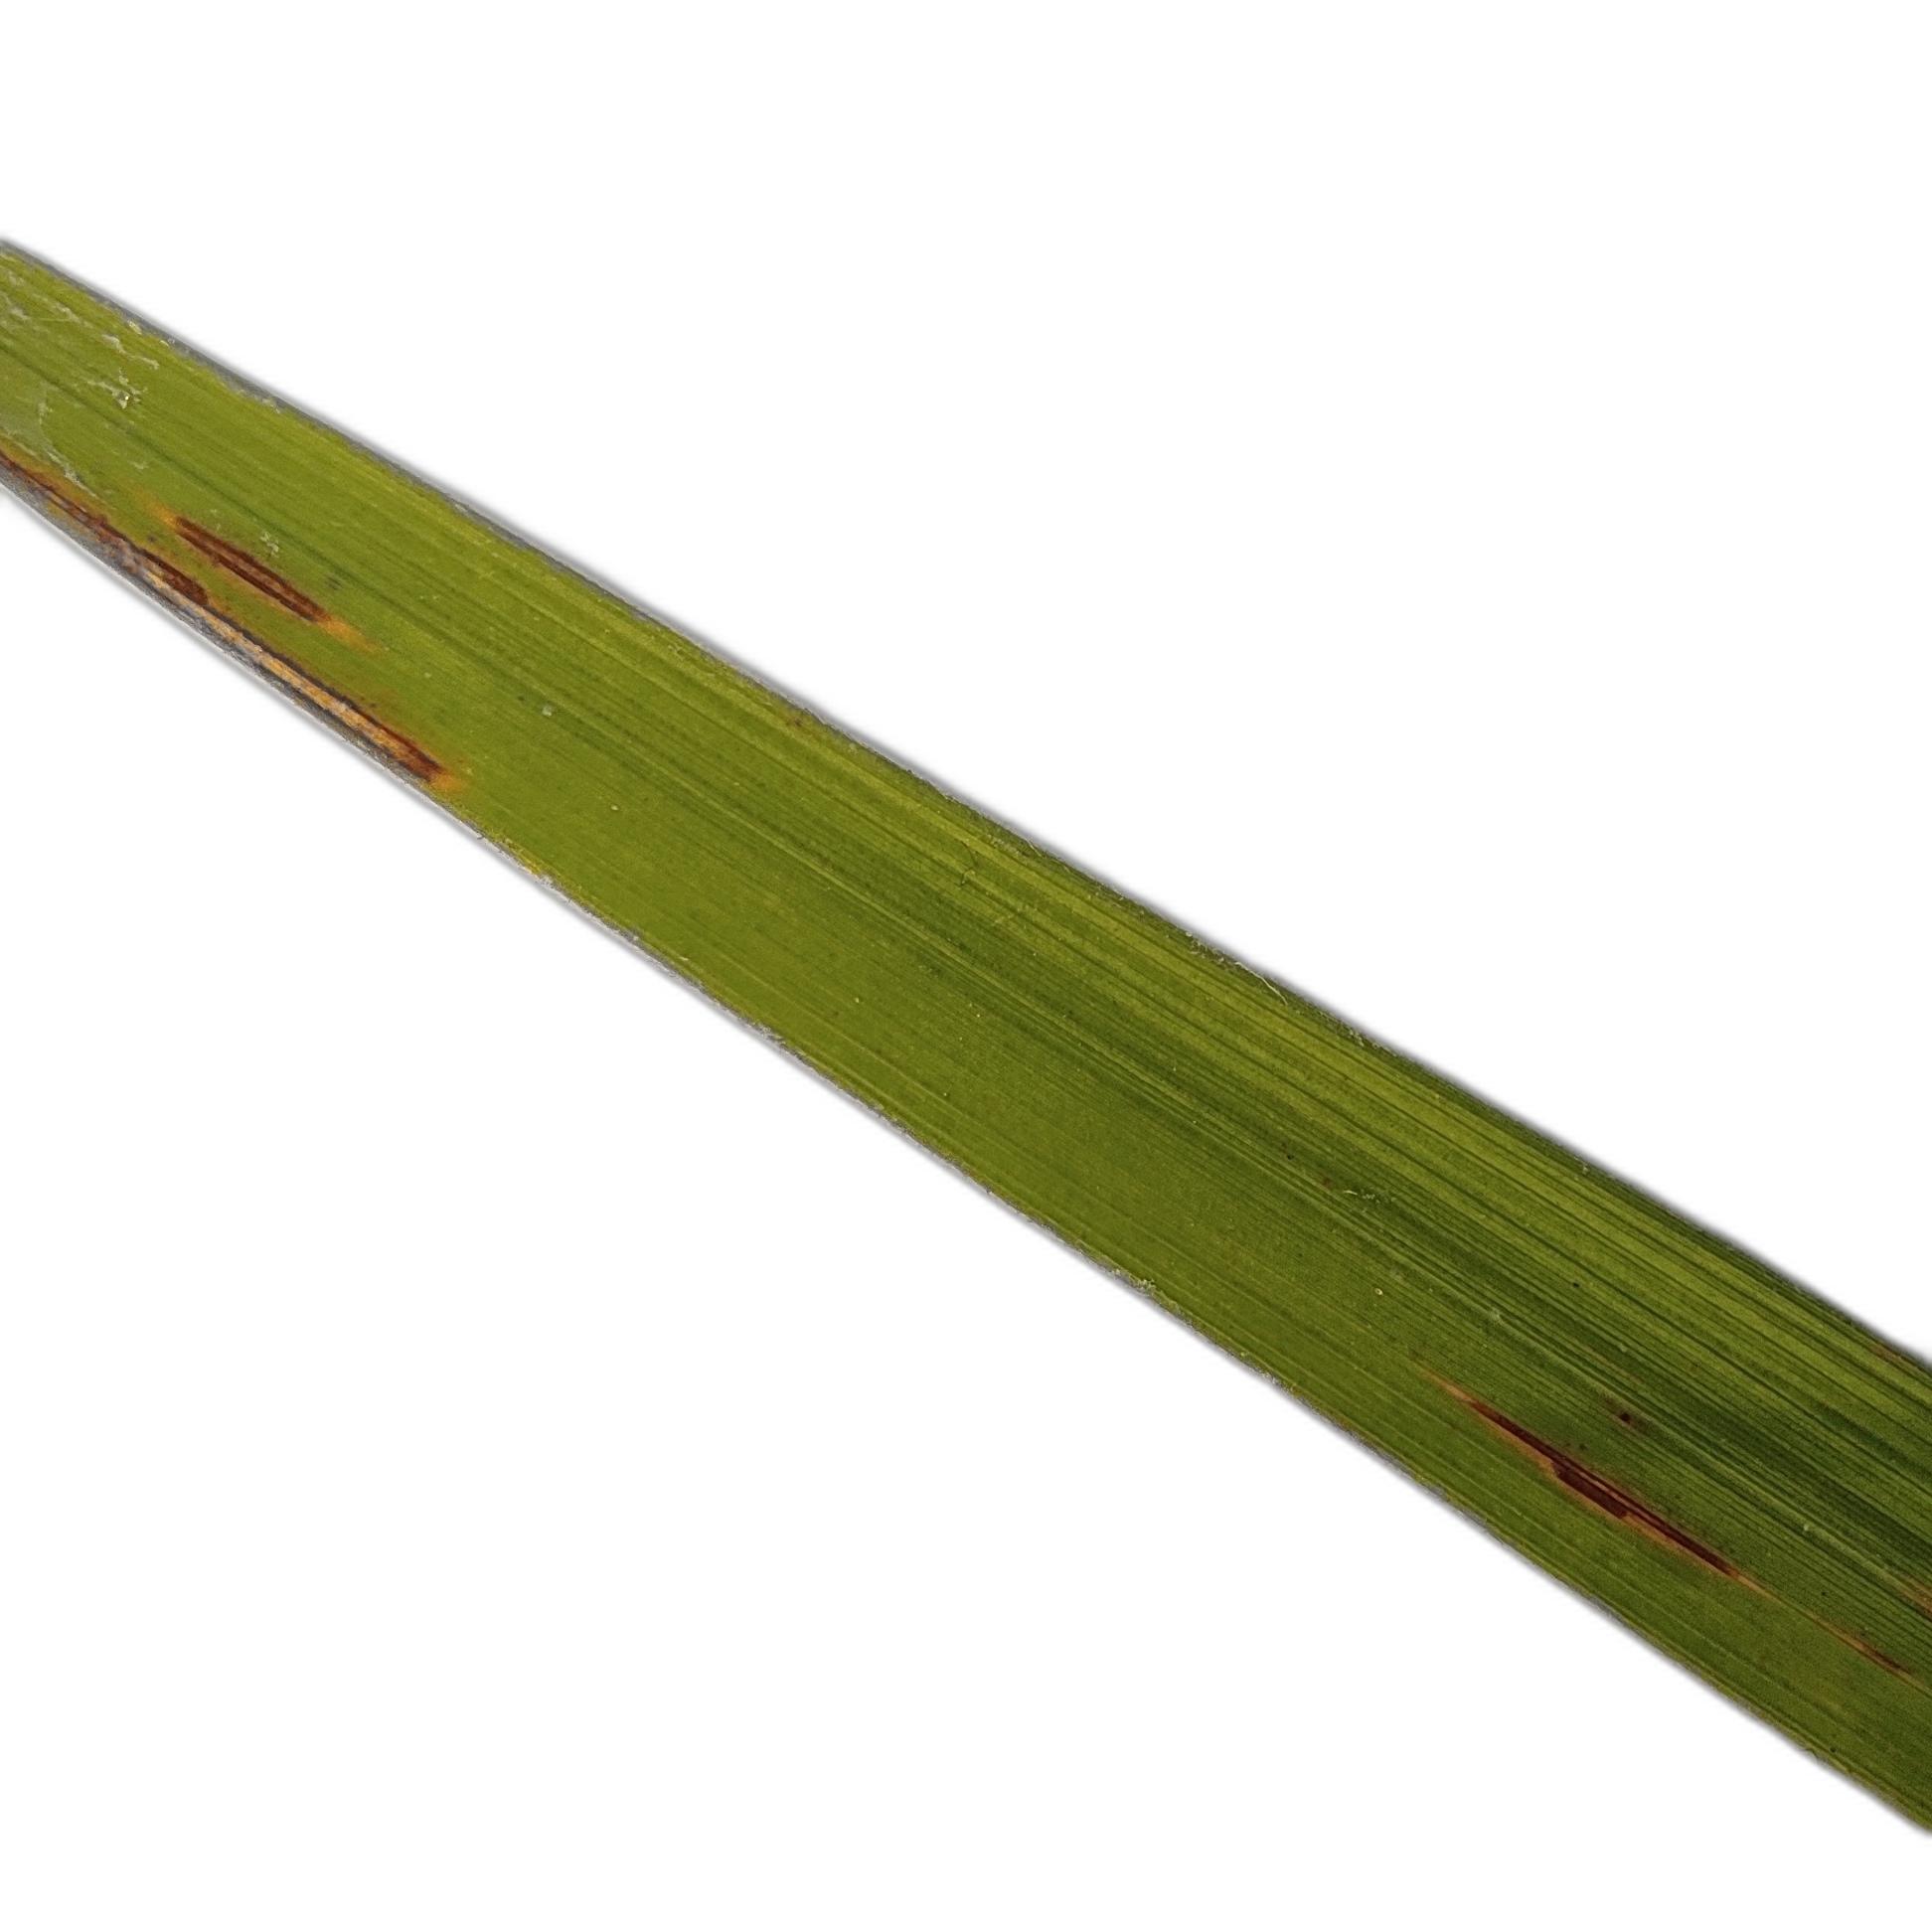
Label: Rice Blast